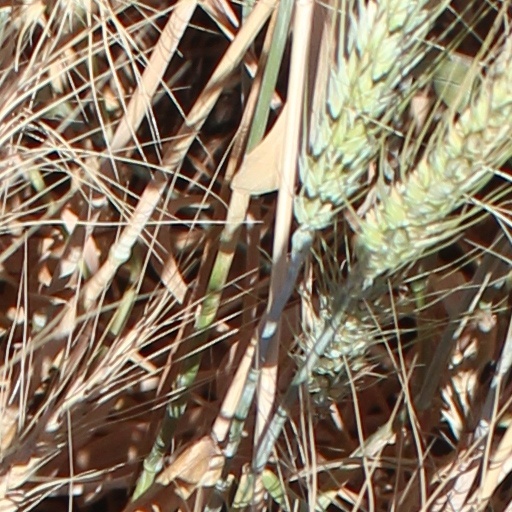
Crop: wheat